The Boys of 86

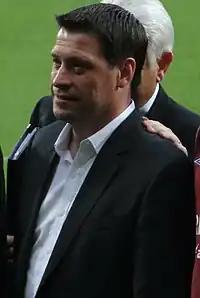
Tony Cottee, scorer of 20 league goals in 1985-86

The Boys of 86 are the West Ham United team of the 1985–86 season.